Eduardo Blanco (actor)

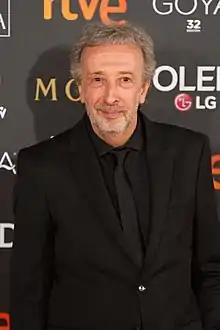
Blanco at the 32nd Goya Awards in 2018

Eduardo Blanco (born 28 February 1958) is an Argentine actor best known for his roles in the trilogy of films directed by Juan José Campanella, his friend and frequent collaborator: "El mismo amor, la misma lluvia" (1999), "El hijo de la novia" (2001) and "Luna de Avellaneda" (2004).